Gossau SG railway station

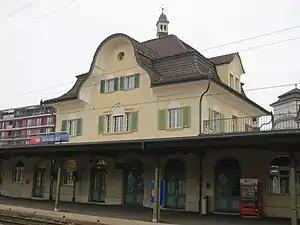
The Gossau station building in 2013

Gossau SG railway station is a railway station in Gossau, in the Swiss canton of St. Gallen. It is an intermediate station on the St. Gallen–Winterthur line and the terminus of the Sulgen–Gossau and Gossau–Wasserauen lines.